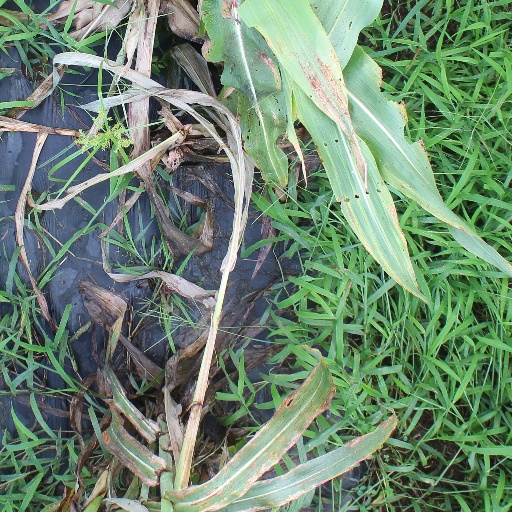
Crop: sorghum